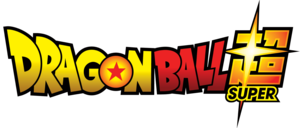
Dragon Ball Super est une série télévisée d'animation japonaise produite par le studio Toei Animation, diffusée du 5 juillet 2015 au 25 mars 2018 sur la chaîne Fuji TV. Akira Toriyama, auteur du manga original, est crédité en tant que scénariste et responsable du concept art des personnages de cette série, qui fait office de suite directe à son œuvre.